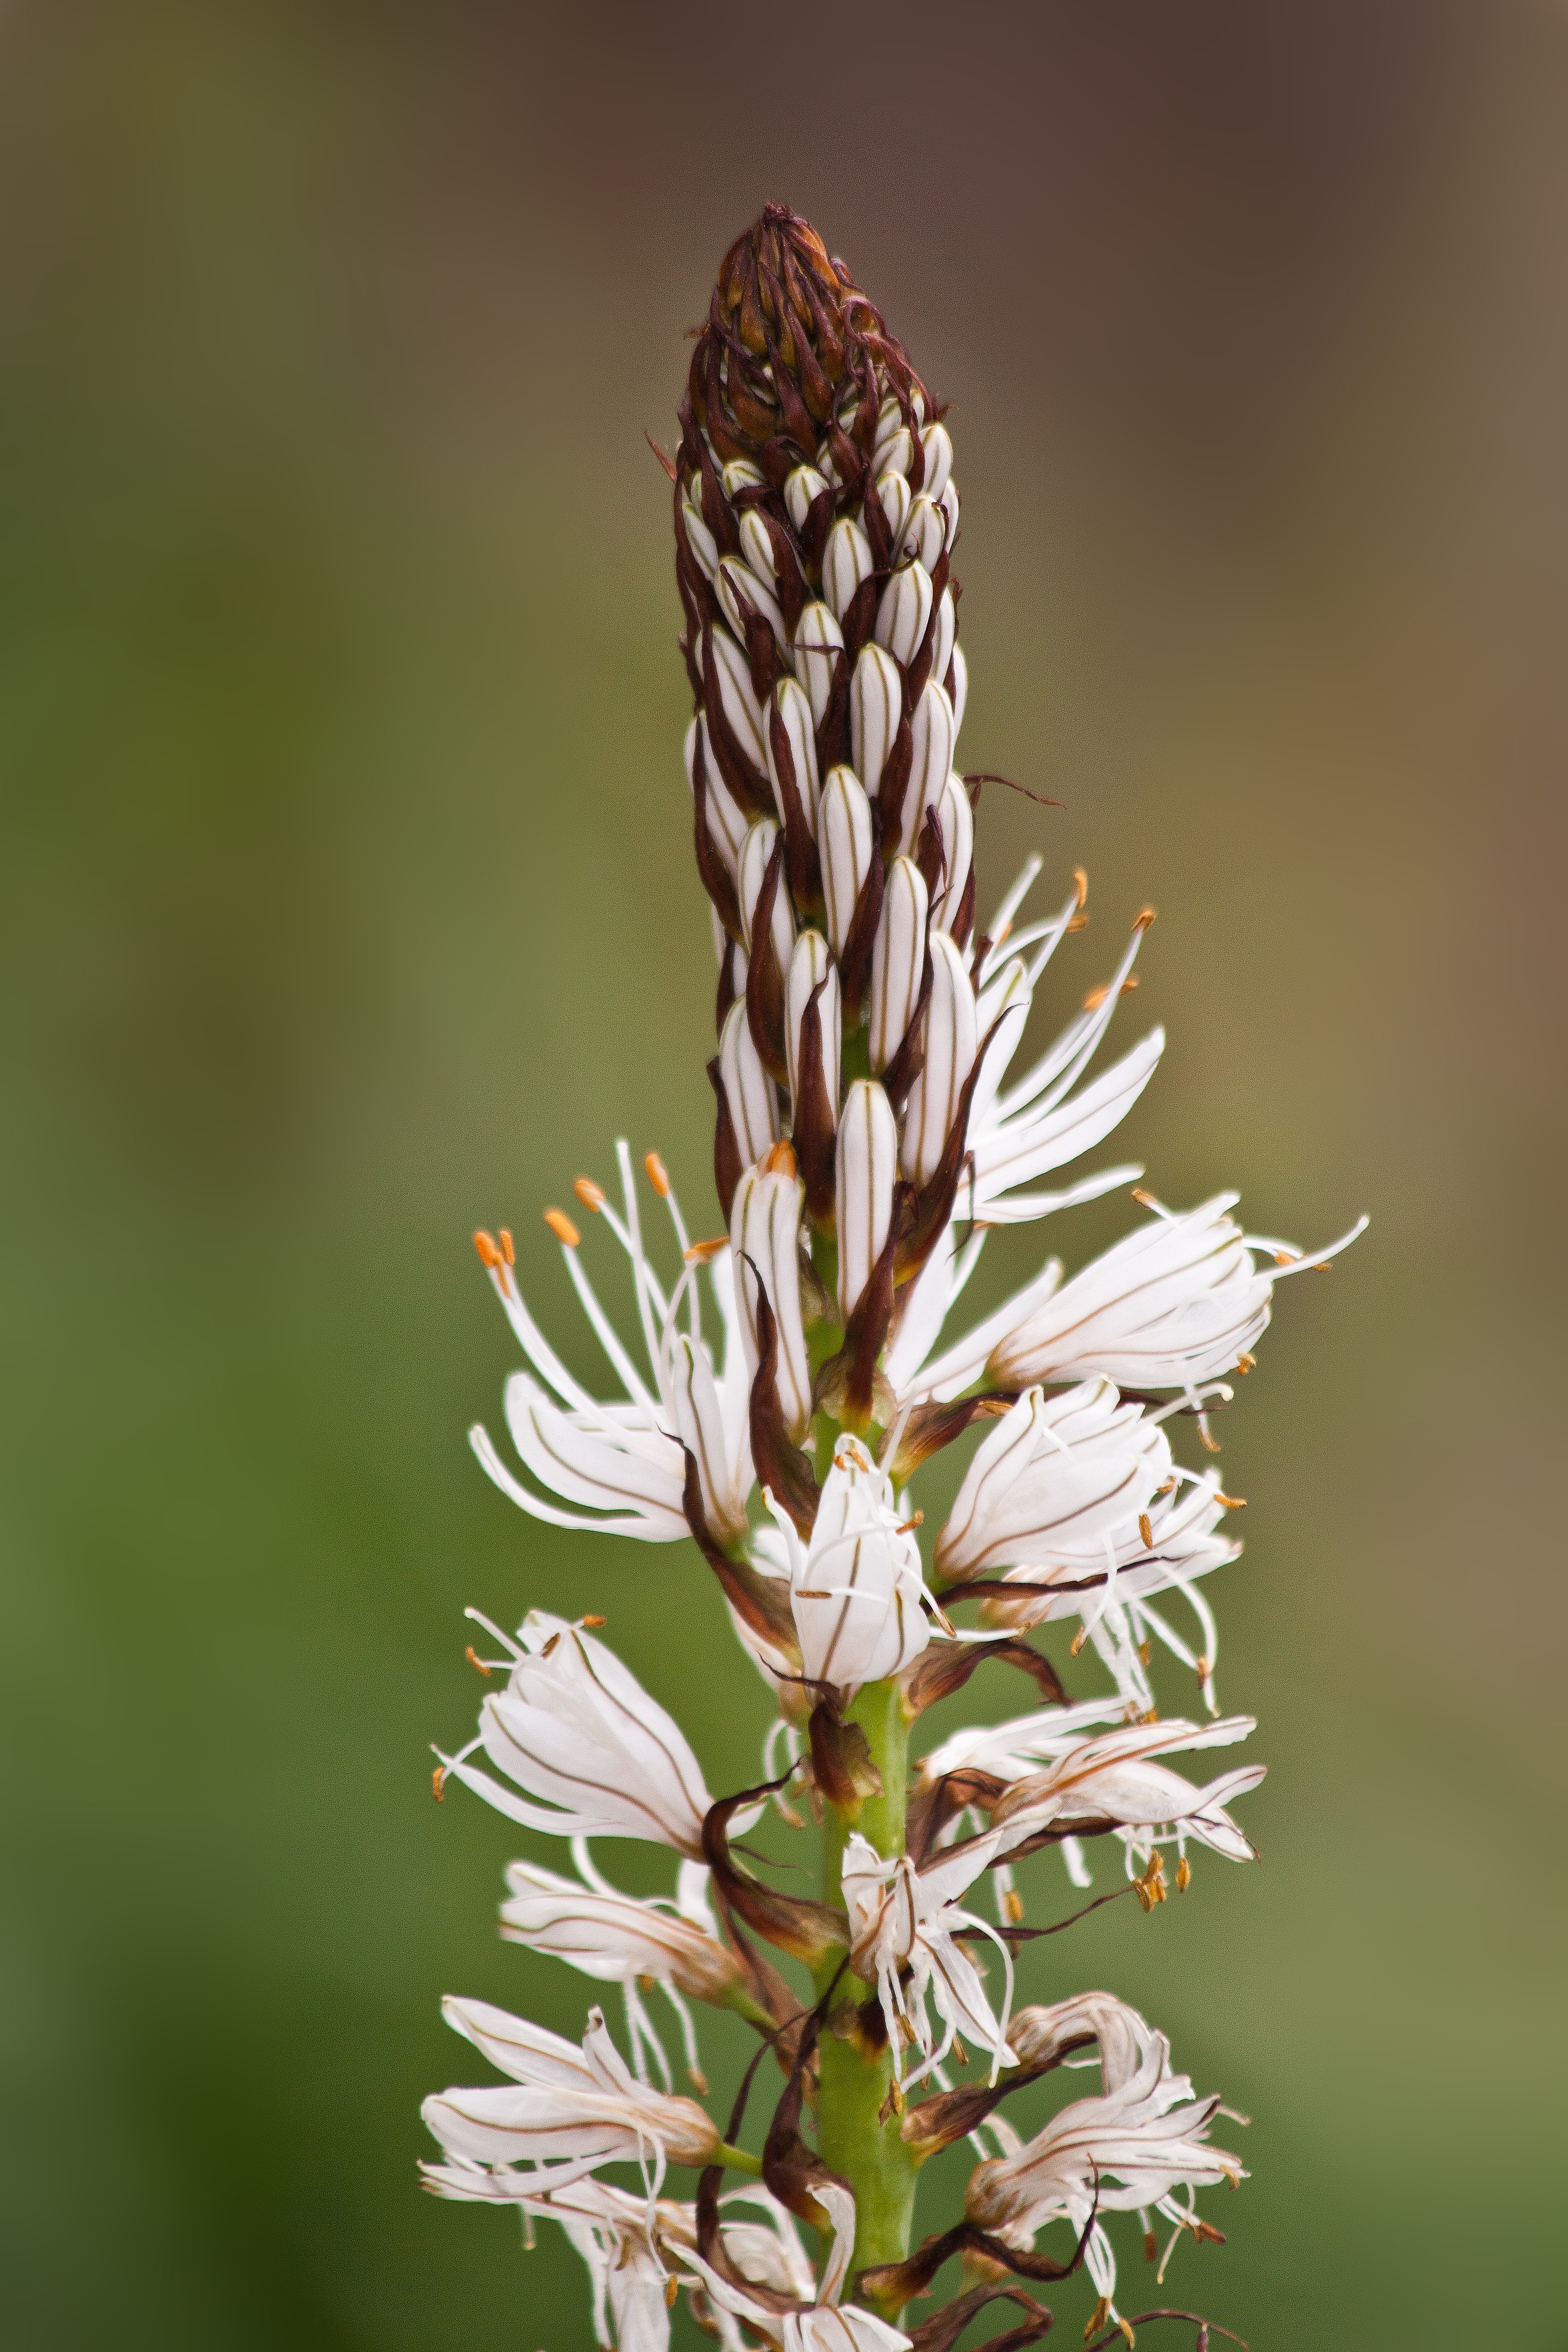
nature, plant, white, flower, green, macro, botany, flora, wildflower, flowers, close up, macro photography, flowering plant, grass family, plant stem, land plant, branched asphodel, neottia nidus avis